Lena Emilsson

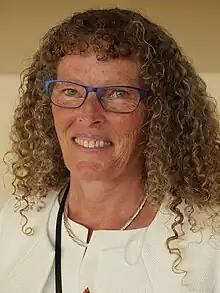

Lena Emilsson (born 1957) is a Swedish Social Democratic Party politician.